Simonas Daukantas

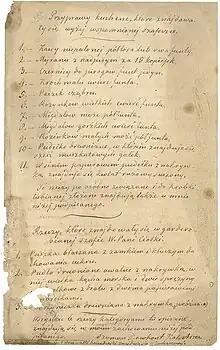
Daukantas' handwriting in Polish from 1857 to 1859

Overall, Daukantas' historical works were mostly influenced by the two-volume "Historiae Lituanae" by Albert Wijuk Kojałowicz (published in 1650 and 1669) from which he borrowed the structure, content, rhetorical and stylistic elements. He also borrowed poetic elements from Kristijonas Donelaitis Daukantas cited his sources erratically and inconsistently. "Darbai senųjų lietuvių ir žemaičių" had 254 references: 89 to works by August von Kotzebue, 62 to Albert Wijuk Kojałowicz, 29 to Nikolay Karamzin, 15 to , and 10 to Teodor Narbutt, in total 31 authors. "Istorija žemaitiška" cited 320 references; the number of different authors grew to about 70, mostly German historians. There was a shift in references used: von Kotzebue (18 references) fell out of favor and was replaced by Johannes Voigt (75 references) while Hlebowicz was not cited at all. At times, he went beyond citing sources and outright plagiarized works by Kojałowicz, Kotzebue, Voigt. Daukantas also added a number of citations to primary sources, including the Lithuanian Chronicles, Livonian Rhymed Chronicle, chronicles by Wigand of Marburg, Peter von Dusburg, Lucas David. Towards the end of the manuscript, the citations became scarcer and rarer. There were only five references, including two to Jan Łasicki, for 227 pages covering the period from 1440 to 1572.